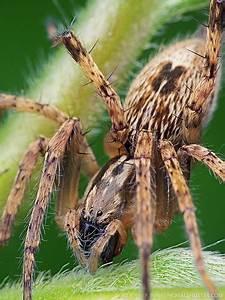
spider